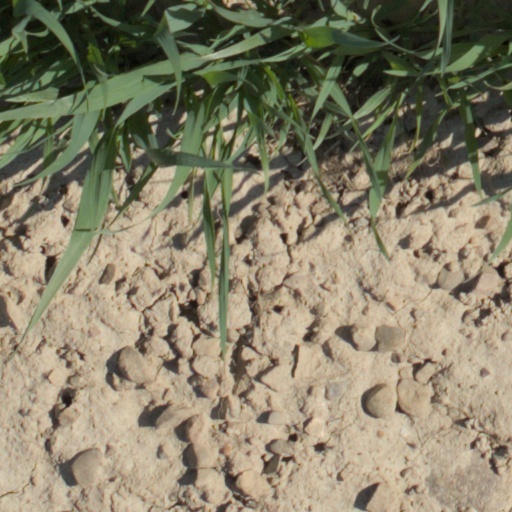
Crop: wheat